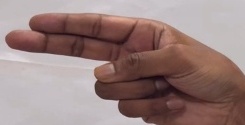
ASL sign: H